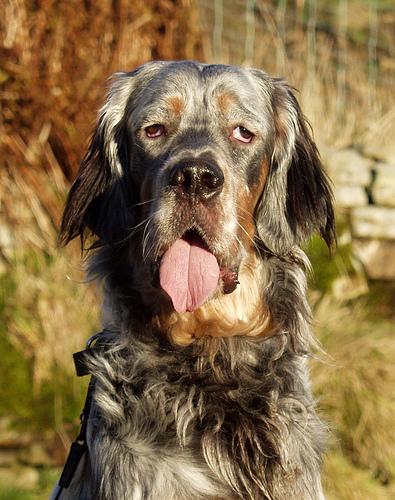
Breed: english setter